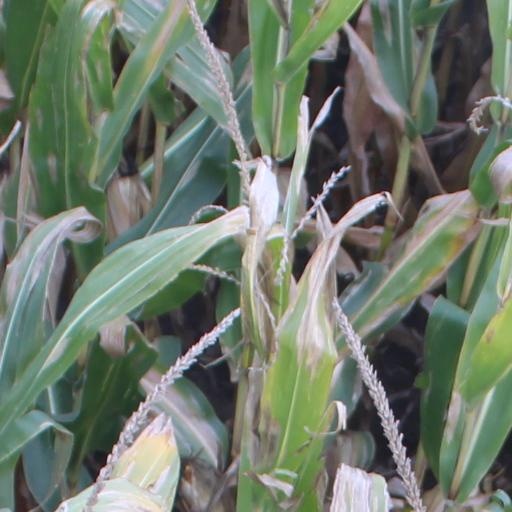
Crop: maize; corn